Mikage Station (Hankyu)

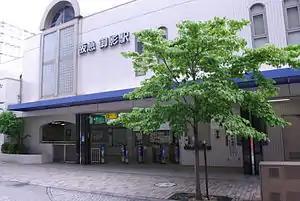
Mikage Station

is a passenger railway station located in Higashinada-ku, Kobe, Hyōgo Prefecture, Japan. It is operated by the private transportation company Hankyu Railway.